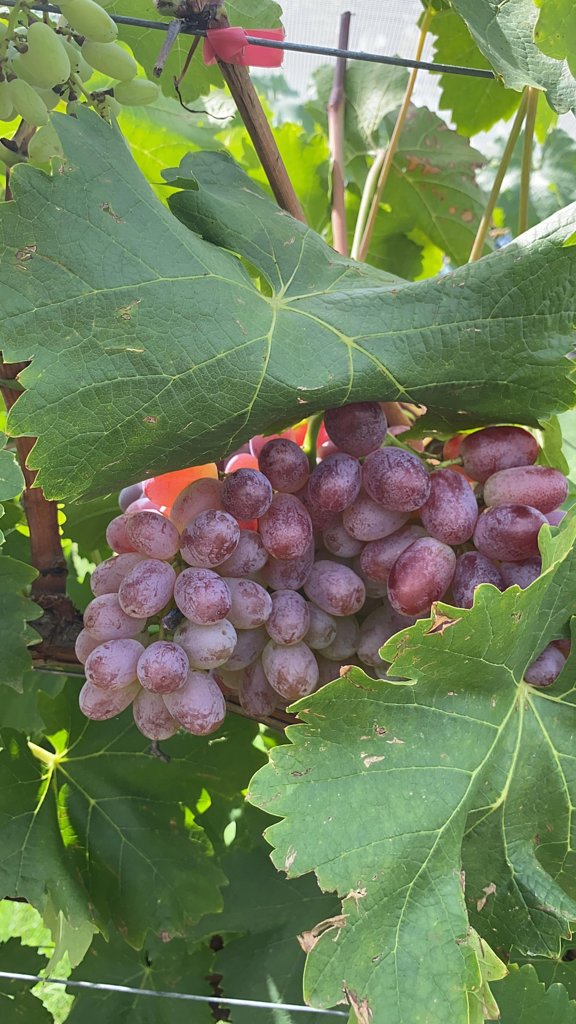
Berries visible: 74
Grape clusters: 2